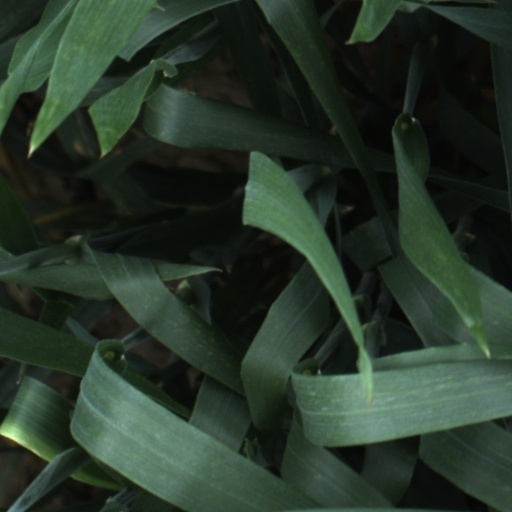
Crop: wheat